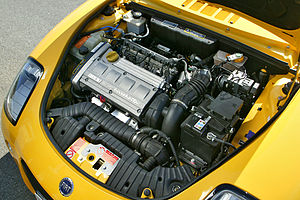
Fiat Barchetta / Motor
Motoren i Barchetta
Fiat Barchetta var en roadster hhv. cabriolet bygget mellem januar 1995 og juni 2005. "Barchetta" er italiensk og betyder "lille båd". Den åbne, todørs og topersoners bil med PVC-kaleche, som var baseret på platformen fra første generation af Fiat Punto, kan betegnes som et svar på Mazda MX-5.